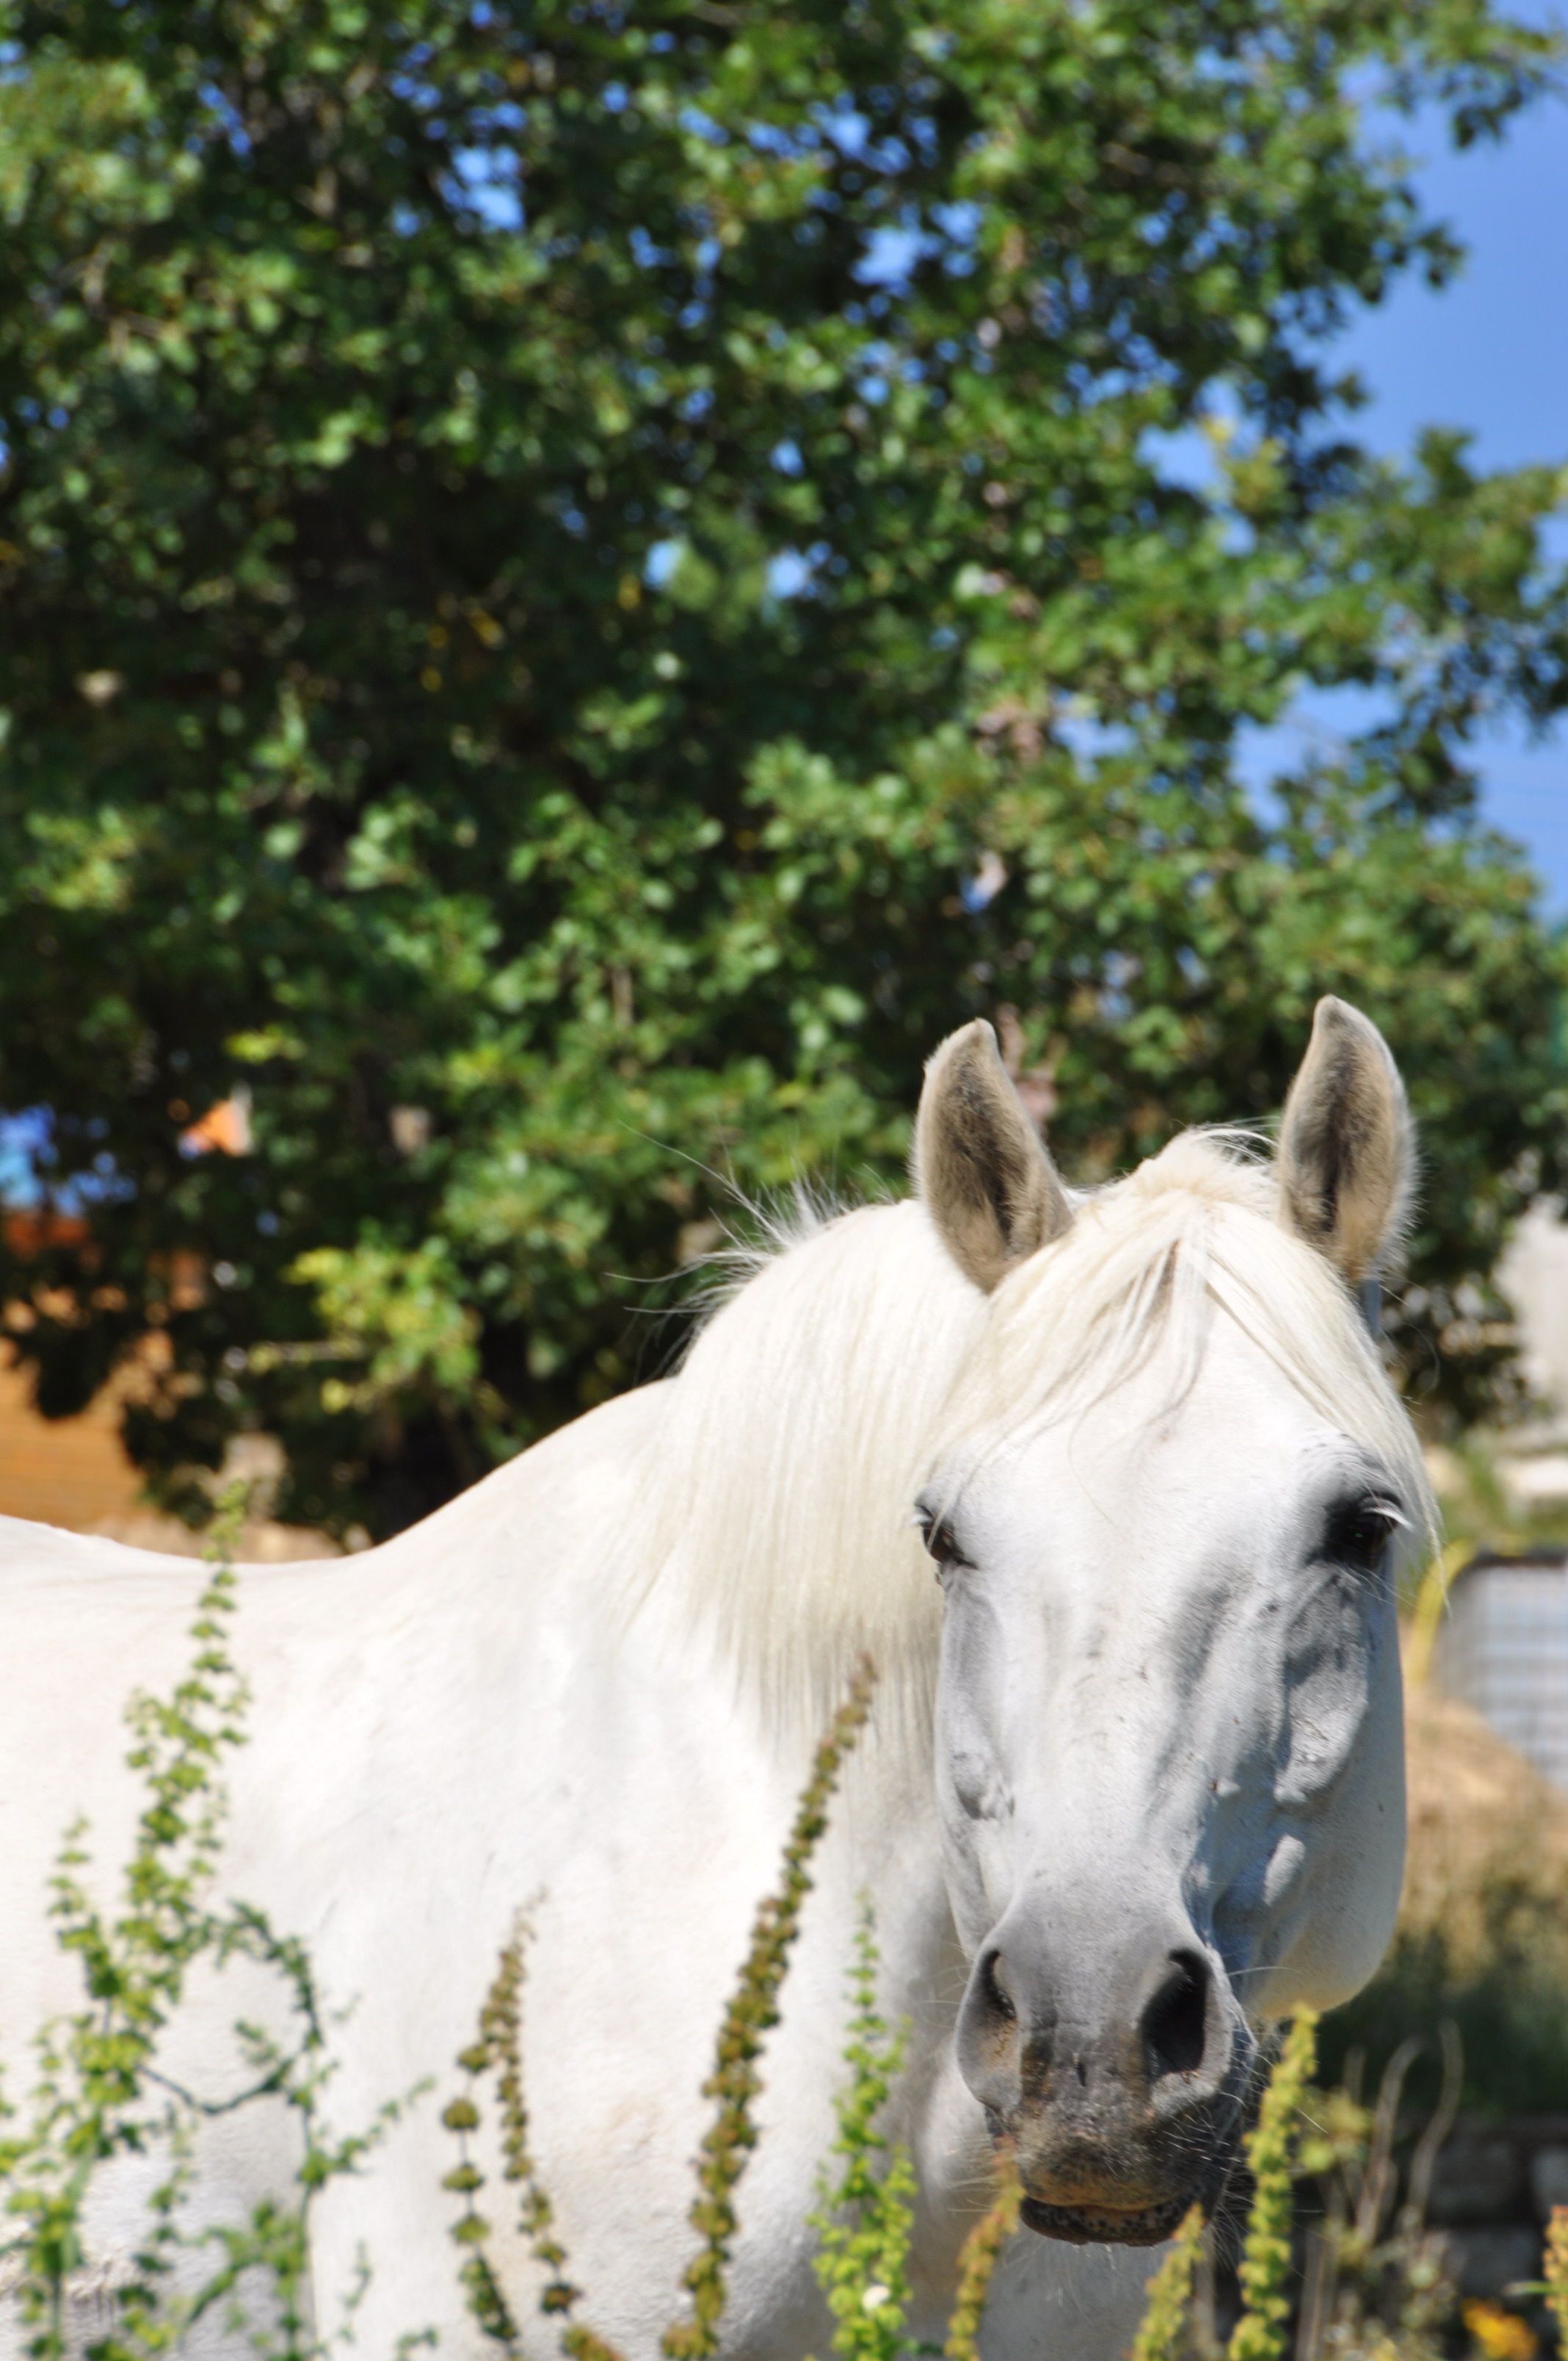
nature, white, portrait, horse, mammal, stallion, mane, close up, equine, riding, eyes, animals, head, look, vertebrate, mare, horseback riding, horse like mammal, mustang horse